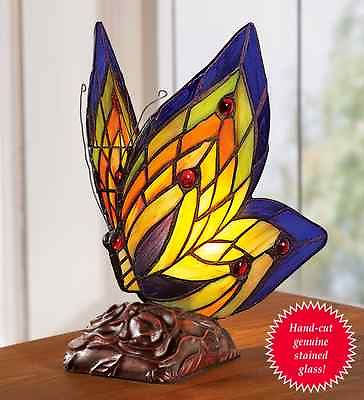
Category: lamp